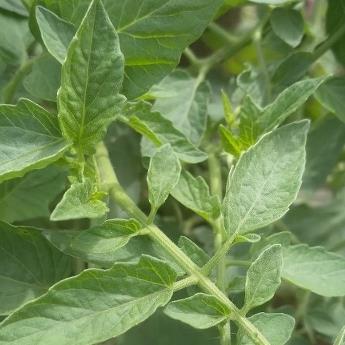
Crop: Tomato
Condition: healthy-leaf